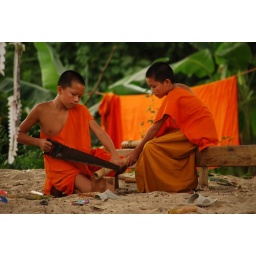
Novice monks building a bamboo boat in Luang Prabang, Laos.